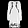
Label: Dress